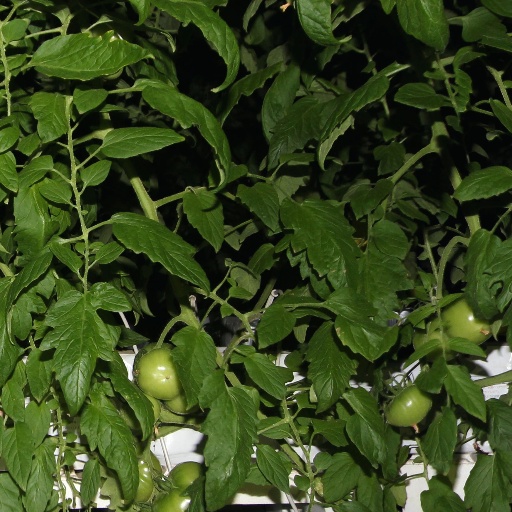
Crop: tomato